George Cook (opera singer)

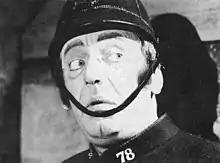
Cook as the Sergeant of Police in "The Pirates of Penzance"

George Cook (28 May 1925 – April 1995) was an English opera singer and actor, best known for his performances in the bass and bass-baritone roles of the Savoy Operas with the D'Oyly Carte Opera Company.